Work Rest and Play

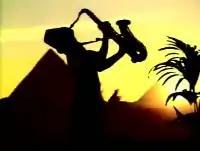
Lee Thompson plays saxophone.

After the decision to issue the EP, a promotional music video was needed. However, there was a lack of time before the release, and not enough to make an effective one. As "Night Boat to Cairo" was the leading track from the EP, a music video of the song was created to represent the EP as a whole.